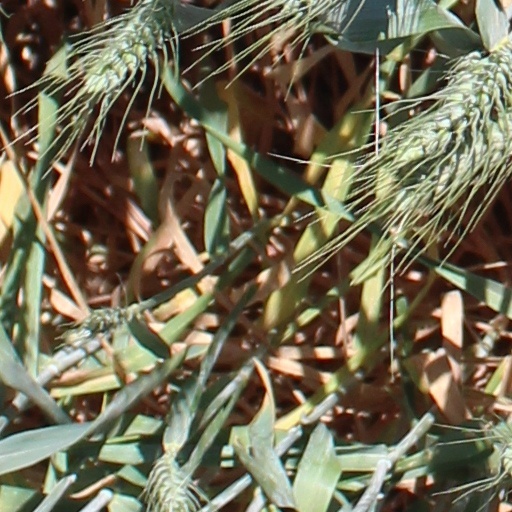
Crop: wheat